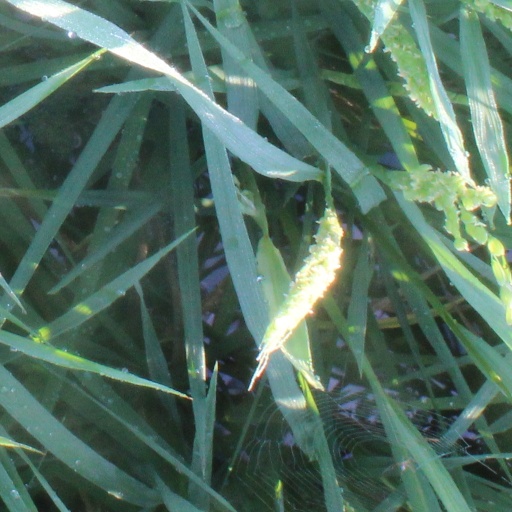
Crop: rice